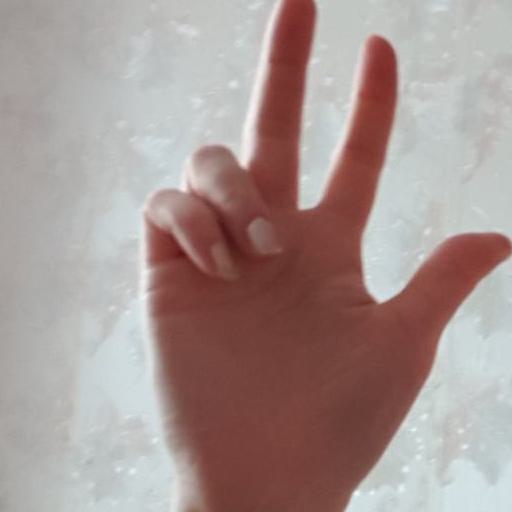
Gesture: three2